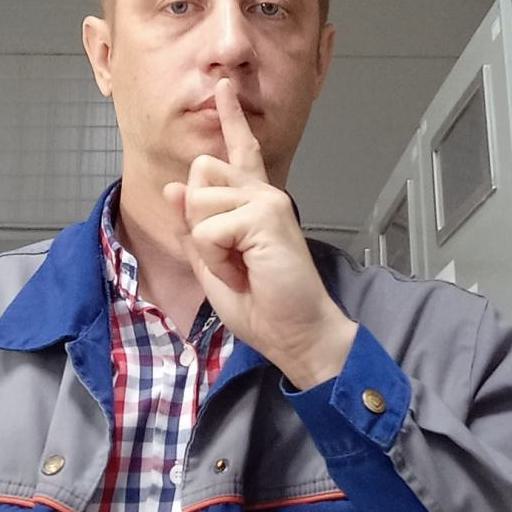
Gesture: mute